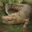
Label: crocodile